List of birds of Pakistan

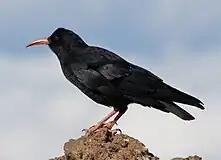
Red-billed chough

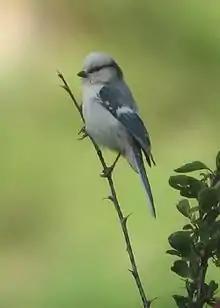
Azure tit

The drongos are mostly black or dark grey in colour, sometimes with metallic tints. They have long forked tails, and some Asian species have elaborate tail decorations. They have short legs and sit very upright when perched, like a shrike. They flycatch or take prey from the ground.